Véronique (operetta)

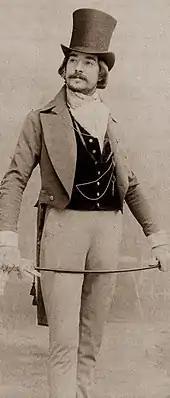

The lifestyle of Vicomte Florestan, a dashing but feckless young aristocrat, has left him in severe debt. His uncle, tired of paying off Florestan's debts, has made him promise to get married or go to prison as a bankrupt. Florestan has chosen the arranged marriage; he will be presented to Hélène de Solanges, the rich heiress chosen as his fiancée, that evening at a court ball. Florestan has been having an affair with Agathe Coquenard, the wife of the owner of the florist shop where the action takes place. Old Monsieur Coquenard, who flirts with the flower shop girls, is hoping that, despite his incompetence with a sword, his nomination to be a captain in the Garde Nationale will arrive soon.